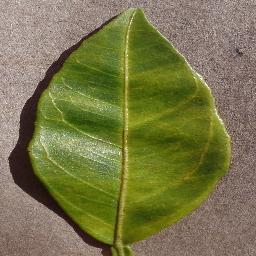
Label: Orange___Haunglongbing_(Citrus_greening)